Pat Buchanan 2000 presidential campaign

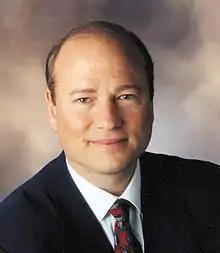
John Hagelin, a Michigan physicist and activist, contended that he was the rightful presidential nominee of the Reform Party.

Following the disputed convention, Hagelin argued that he was the legitimate Reform Party presidential nominee and that, as such, his campaign was entitled to the $12.6 million in matching federal campaign funds (for which the party had qualified with Perot's showing in the 1996 election). The Buchanan campaign contended in an August 2 e-mail to supporters that Hagelin was planning to put forward a proposal to merge the Reform and Natural Law parties. They also alleged that Hagelin's campaign had been given access to the Reform Party voter rolls so that they could send out anti-Buchanan mailers promoting Hagelin's Natural Law Party candidacy.